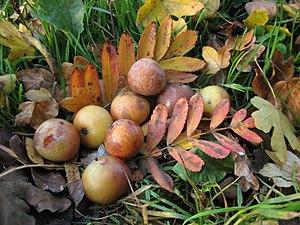
Sorbus domestica (fruits)